Joe Walton

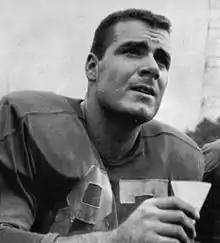
Walton at Pittsburgh in 1956

Joseph Frank Walton (December 15, 1935 – August 15, 2021) was an American professional football player and coach who retired after 20 years as the head coach and creator of the football program at Robert Morris University. Walton played eight seasons in the National Football League (NFL) as a pass catching tight end for the Redskins and Giants. He served as head coach of the New York Jets for seven seasons, guiding them to the playoffs twice. He also served as an assistant coach for the New York Giants, the Washington Redskins, the New York Jets and the Pittsburgh Steelers during a 20-year period.